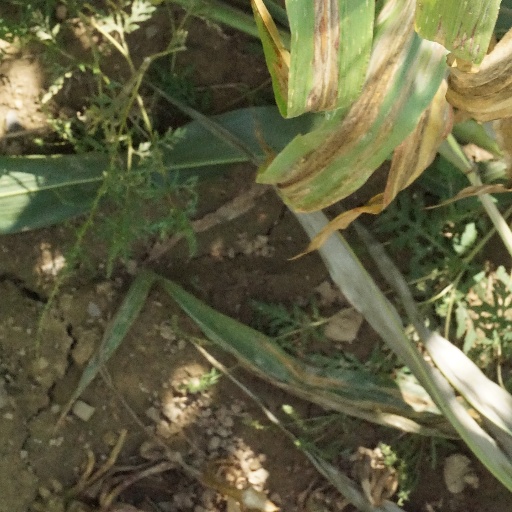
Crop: maize; corn